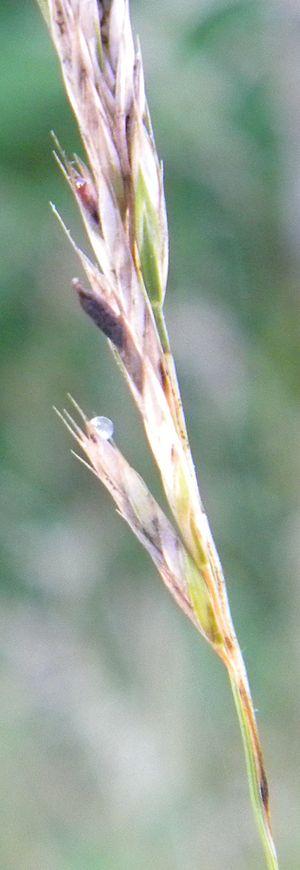
Miellat et ergot sur Festuca rubra